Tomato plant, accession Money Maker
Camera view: bottom (45 deg); turntable rotation: 60 degrees
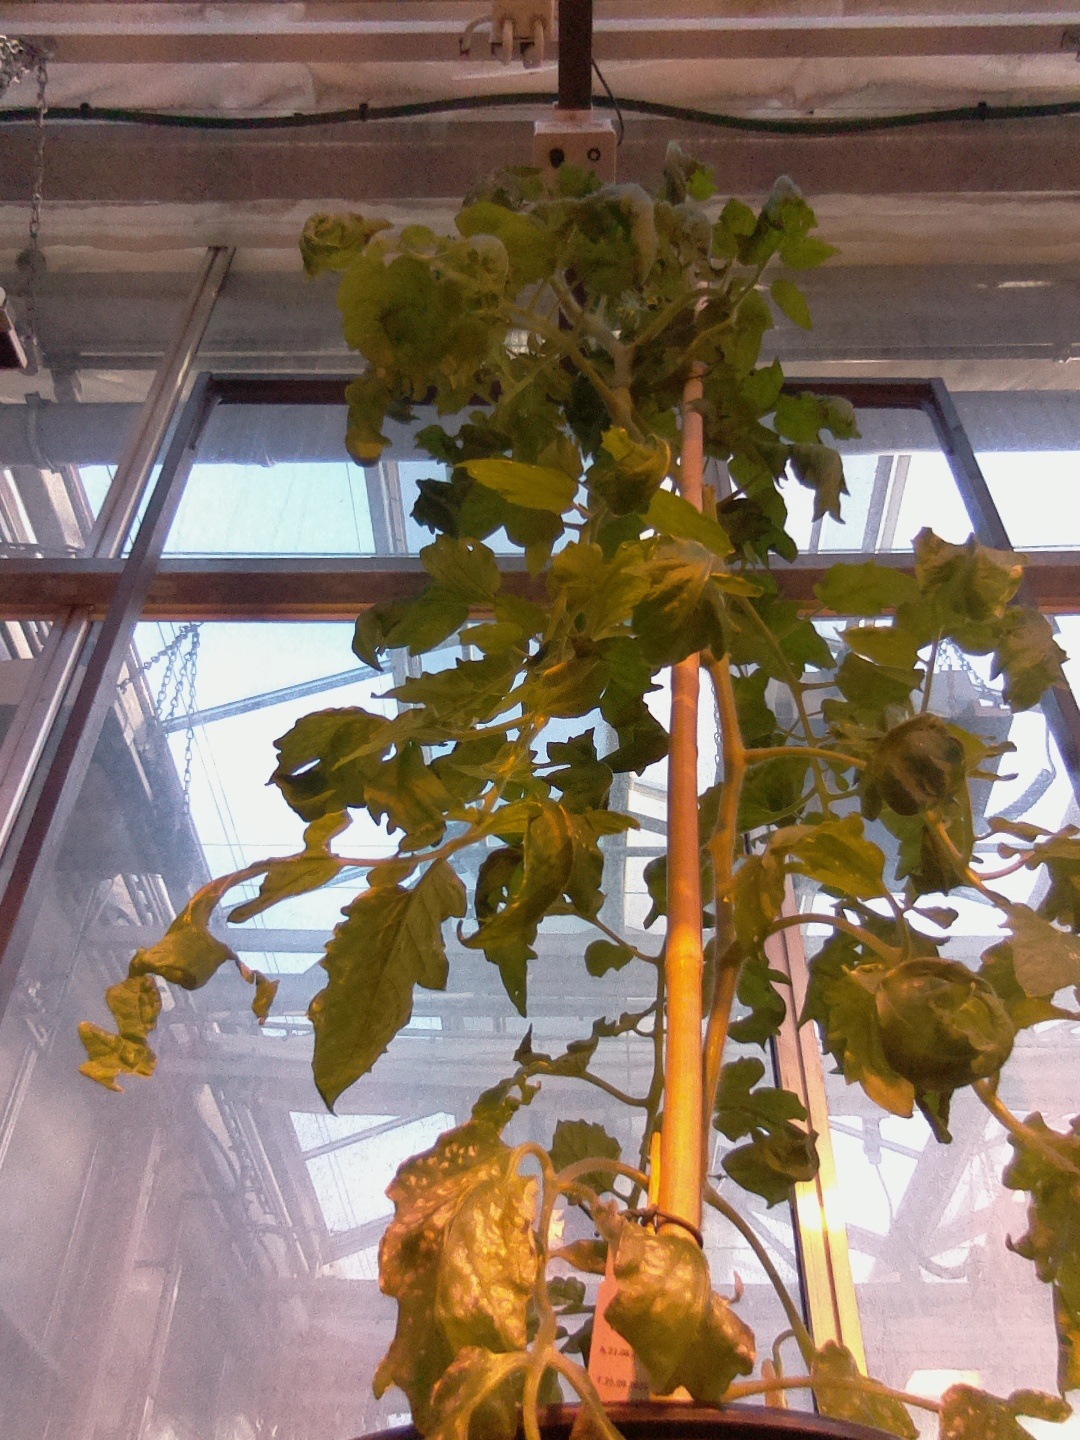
BBCH growth stage 65: Full flowering, 50%-60% of flowers open, first petals falling